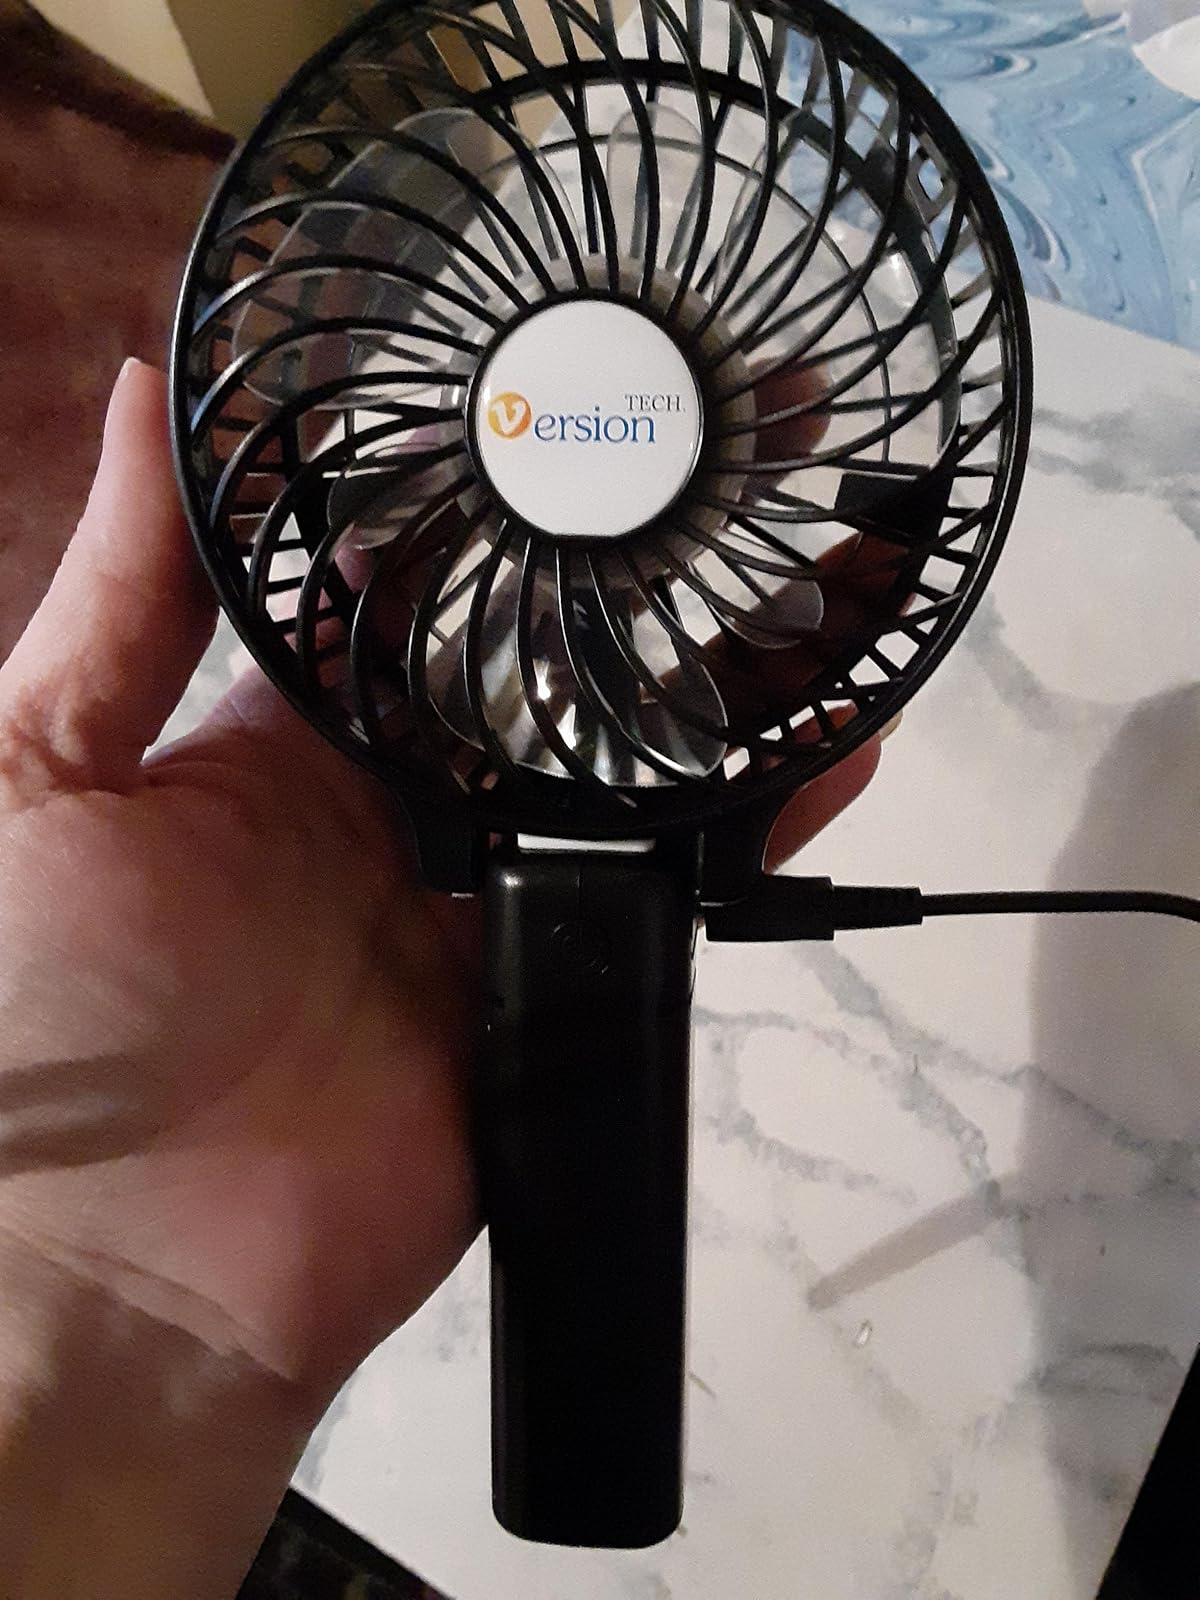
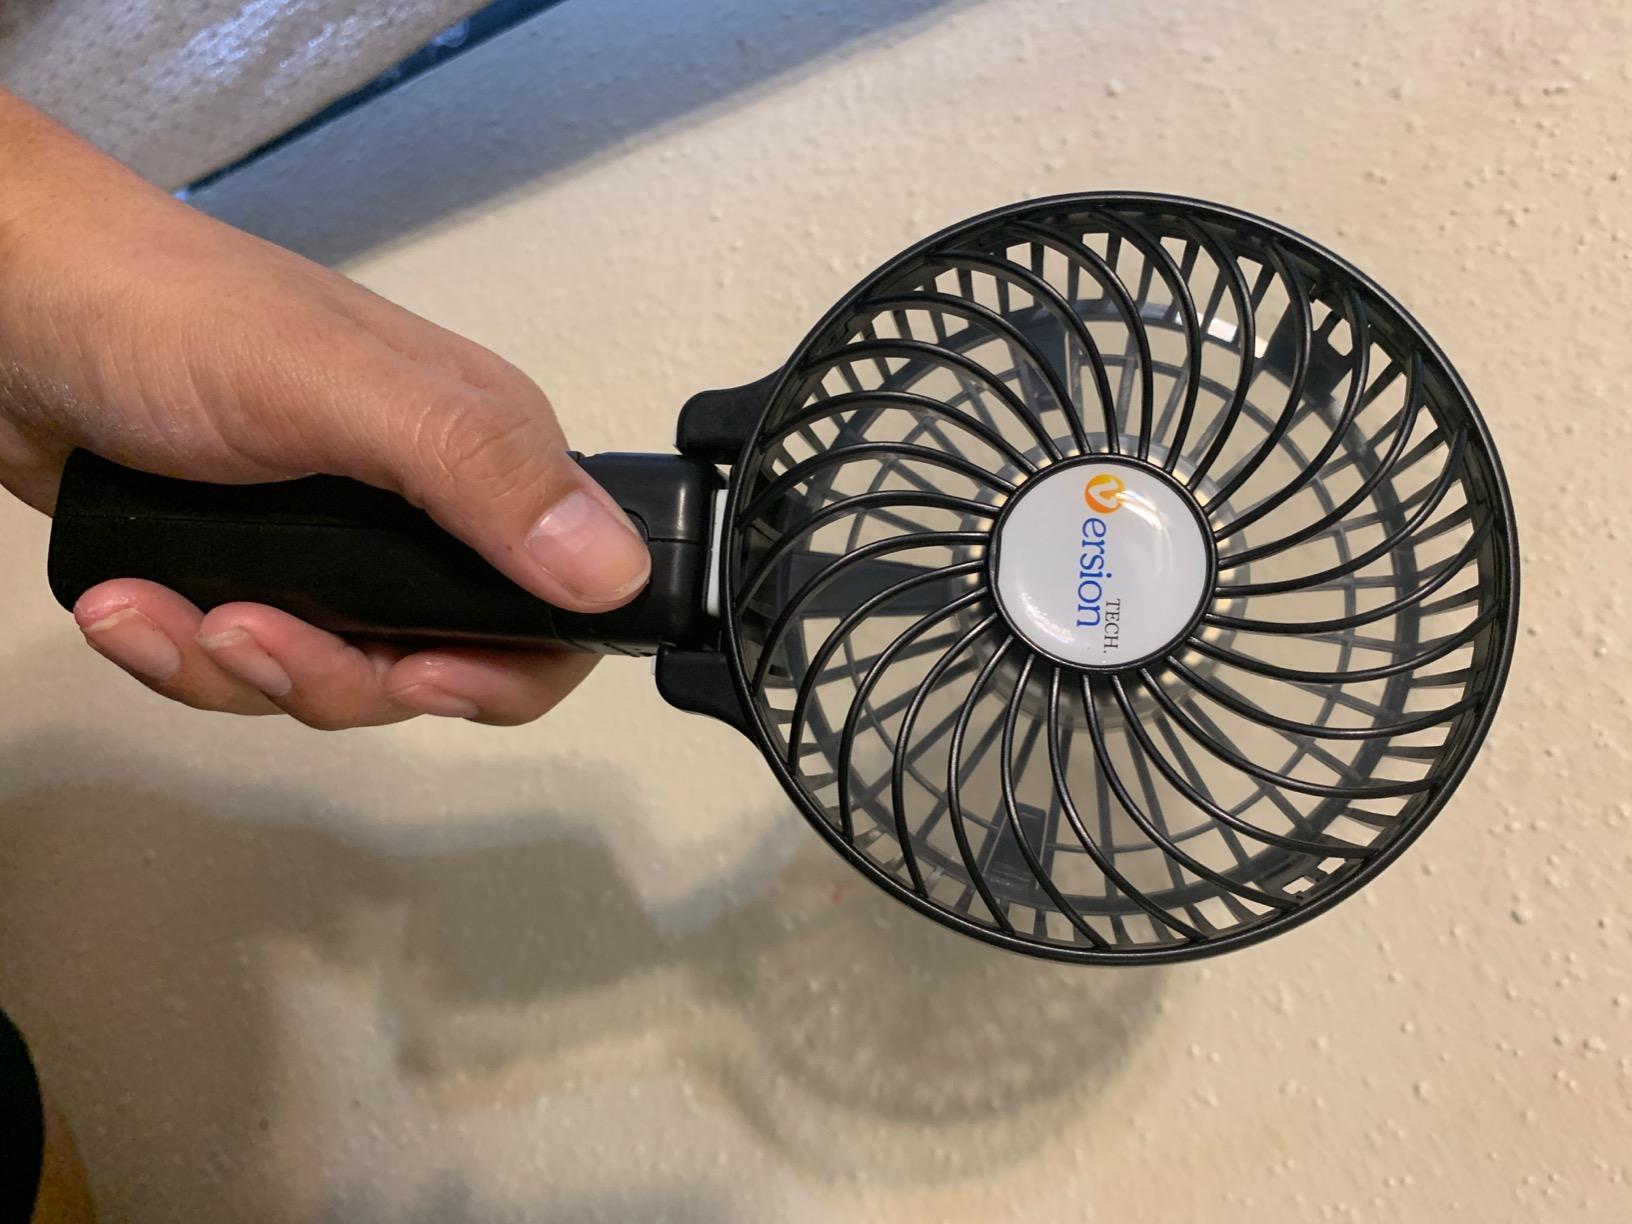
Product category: fan
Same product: yes